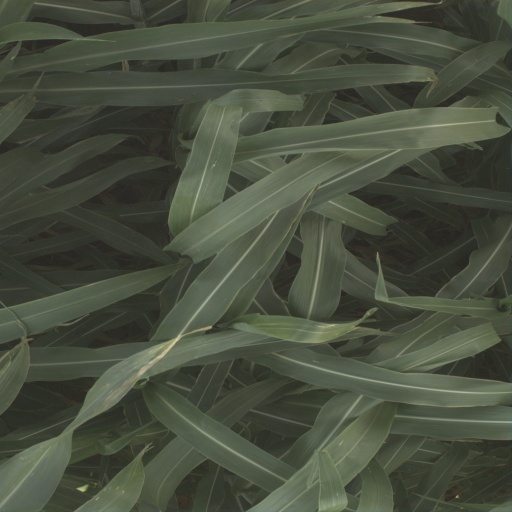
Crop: sorghum